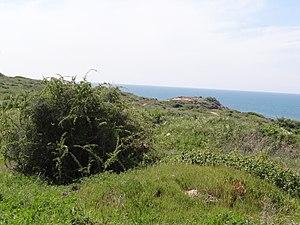
La plage de Palmahim est une plage située dans la plaine côtière du Sud, au sud de Rishon Letsion et de Sorek, près du Kibboutz Palmachim.